Causes of the First Intifada

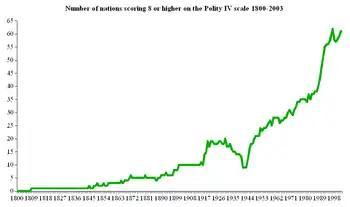
Number of nations deemed democracies according to the Polity data series, between 1800 and 2003. A number of countries saw increased democratisation during the 1980s and 1990s.

According to Nadia Naser-Najjab of the University of Exeter and Ghassan Khatib of Birzeit University, the enactment of the Iron Fist policy - "a series of repressive and humiliating crackdowns in the Occupied Palestinian Territories, including an upsurge in home demolitions, deportations, arbitrary school closures, and various other forms of collective punishment" - by the Israeli government in the mid-1980s impacted "upon almost every aspect of daily Palestinian life." According to Palestinian-American scholar Edward Said, "there was a proliferation of over a thousand laws and regulations... Books by the thousands were banned. The colours of the Palestinian flag were outlawed; even the word 'Palestine' could earn its user a jail sentence... To plant a tree required a permit. To hold meetings also required a permit. Entry and exit required permits. To start a well required a permit, one that was never given." According to Mouin Rabbani of the Institute for Palestine Studies and Lisa Hajjar of the University of California, Santa Barbara, the Israeli government had made it illegal for Palestinians to "fly the Palestinian flag, read “subversive” literature or hold a press conference without permission. One Israeli military order in the West Bank makes it illegal for Palestinians to pick and sell wild thyme (to protect an Israeli family's monopoly over the herb's production)," and "Israel contributed $240 million in aid and investment to the Occupied Territories in 1987 but took back $393 million in taxes. In the 20 years of Israeli rule from 1967-1987, residents paid Israel a net “occupation tax” of $800 million, 2.5 times as much as the entire Israeli government investment in the territories over that period."